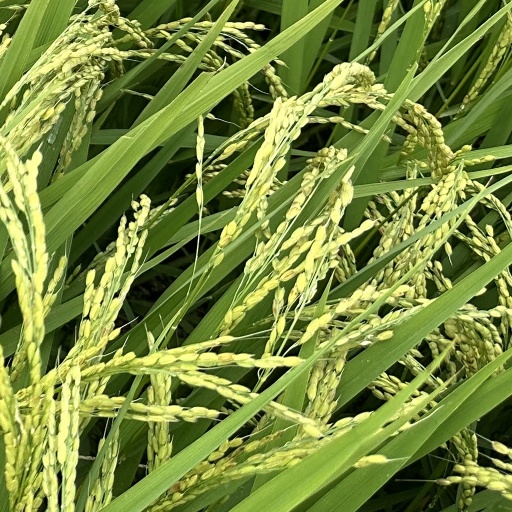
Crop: rice